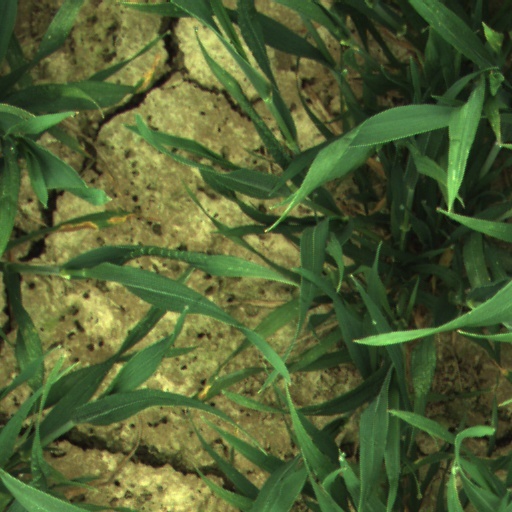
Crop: wheat